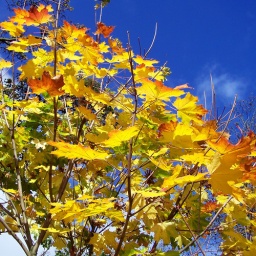
This plane tree was a beautiful sight in the bright sunshine.